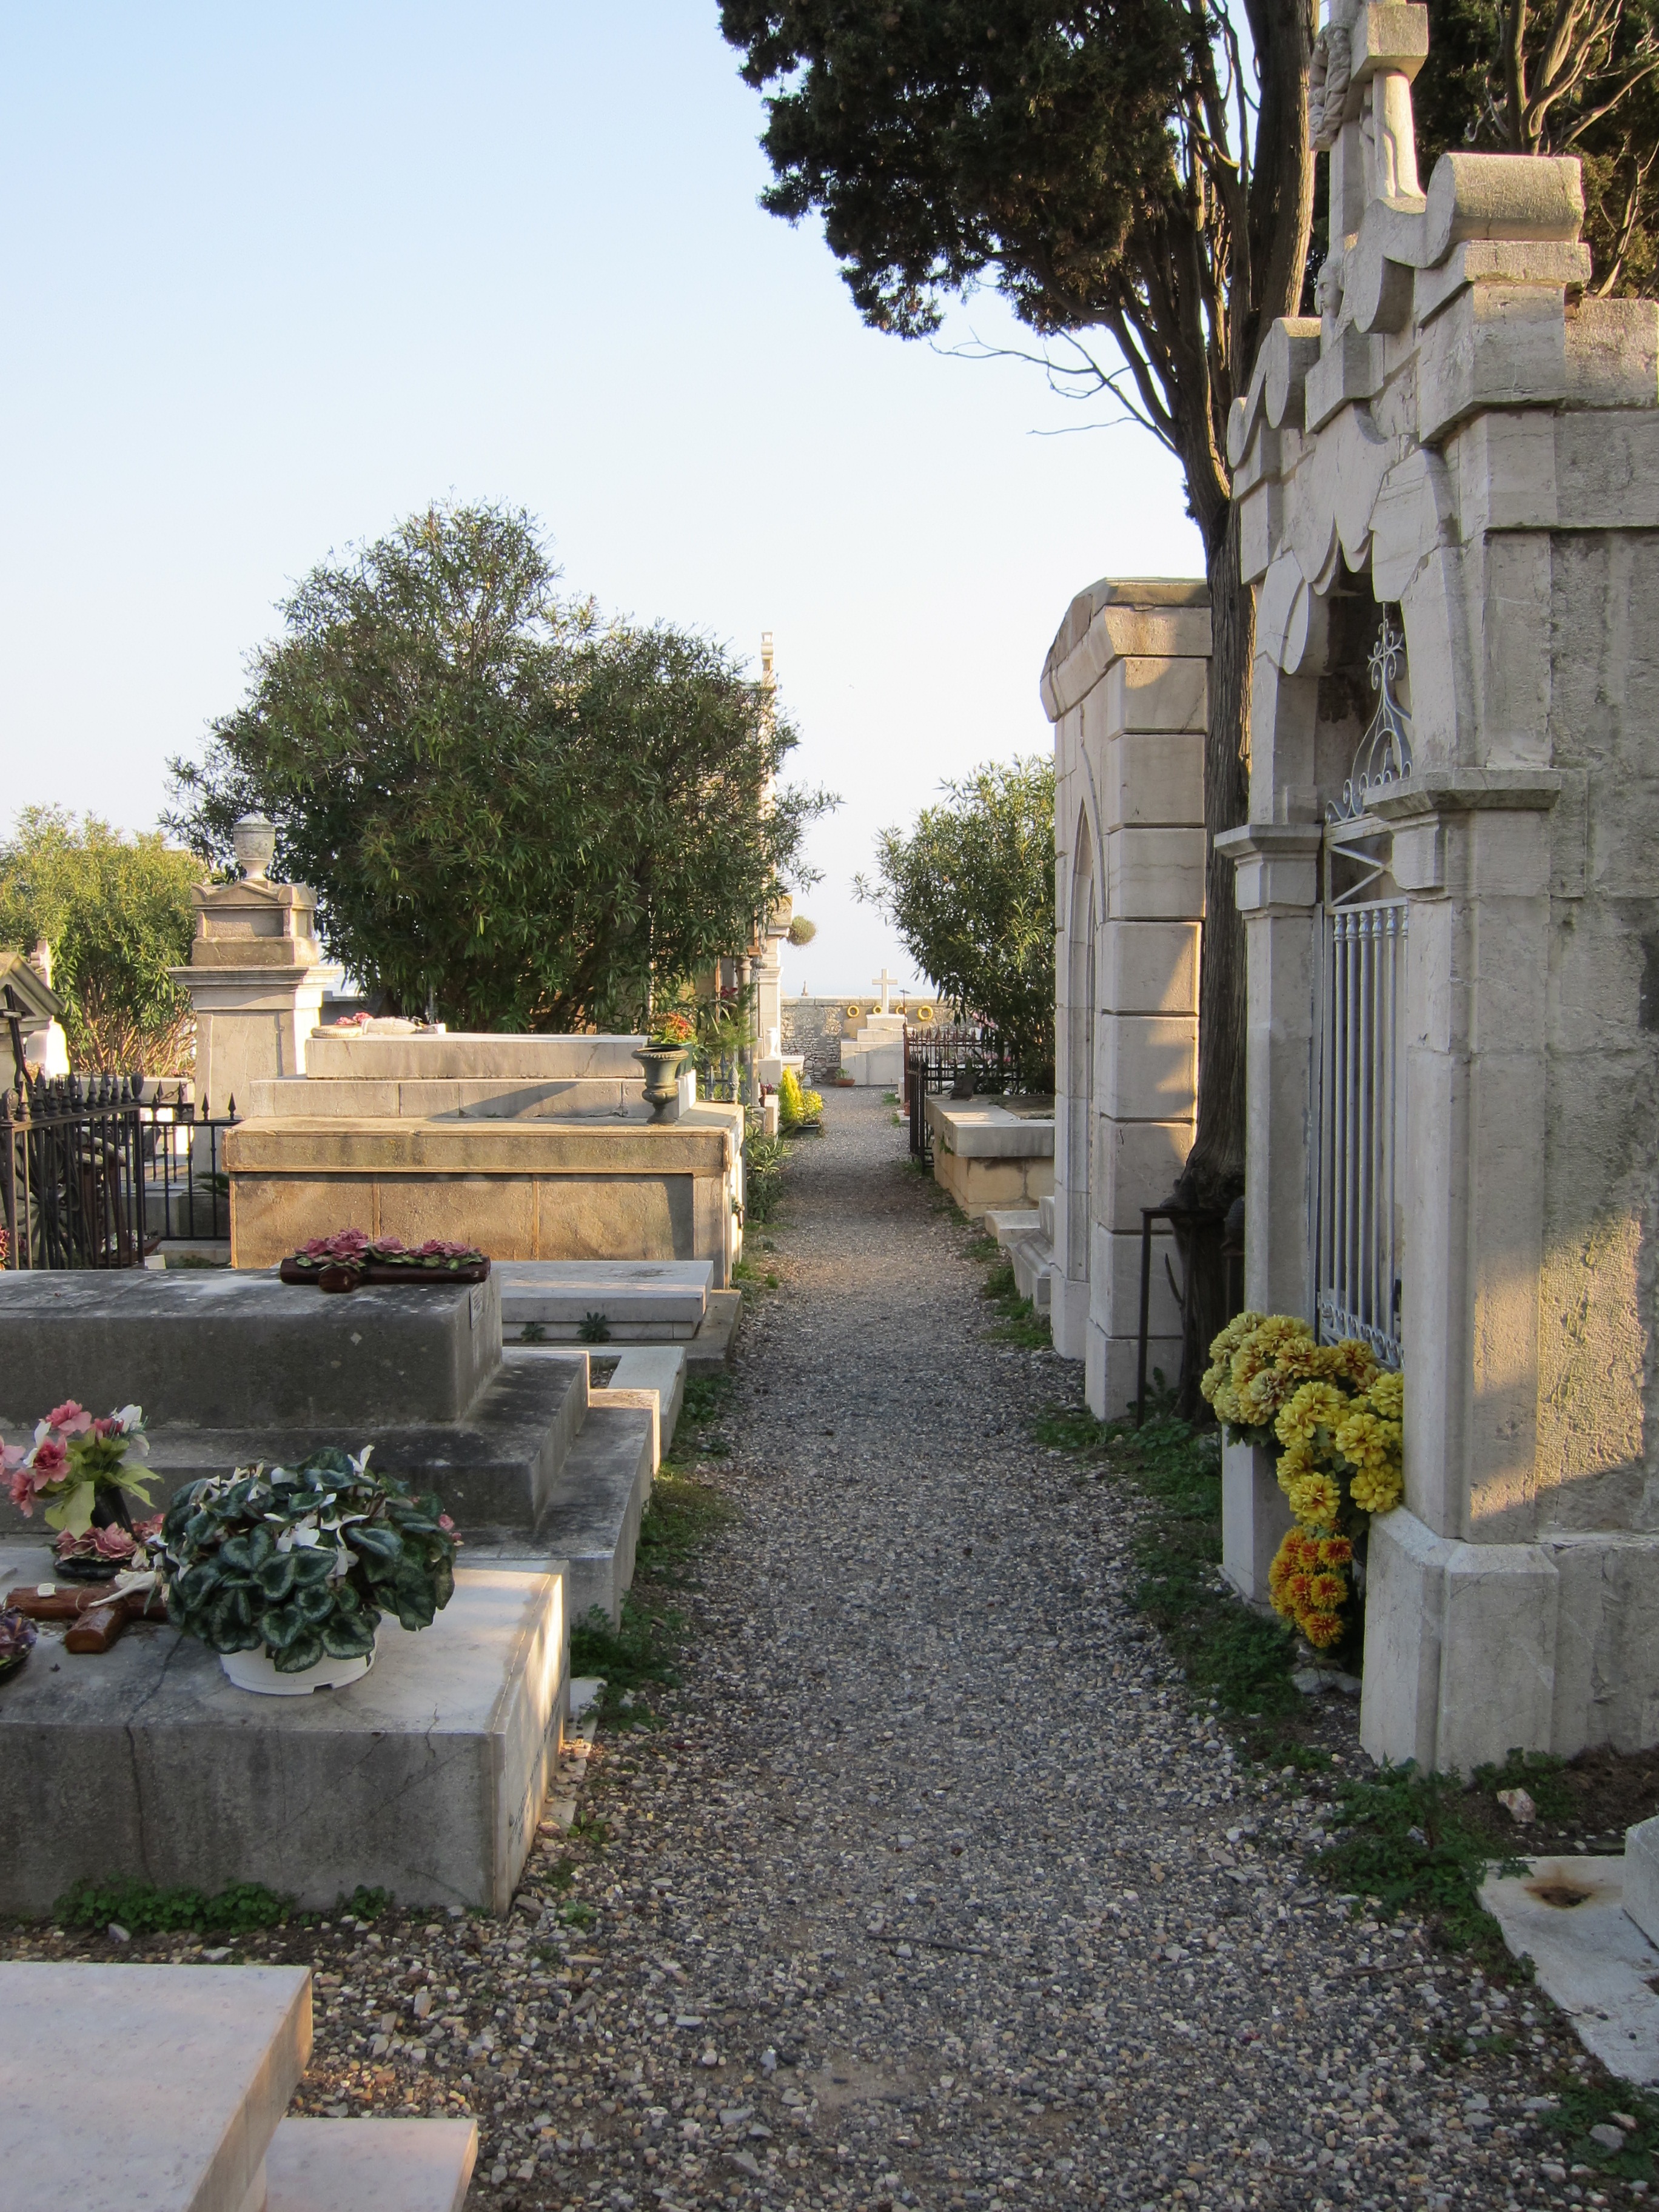
mediterranean, cemetery, garden, grave, courtyard, estate, sete